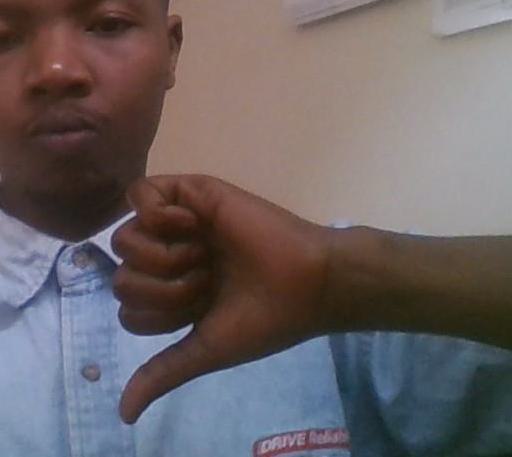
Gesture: dislike